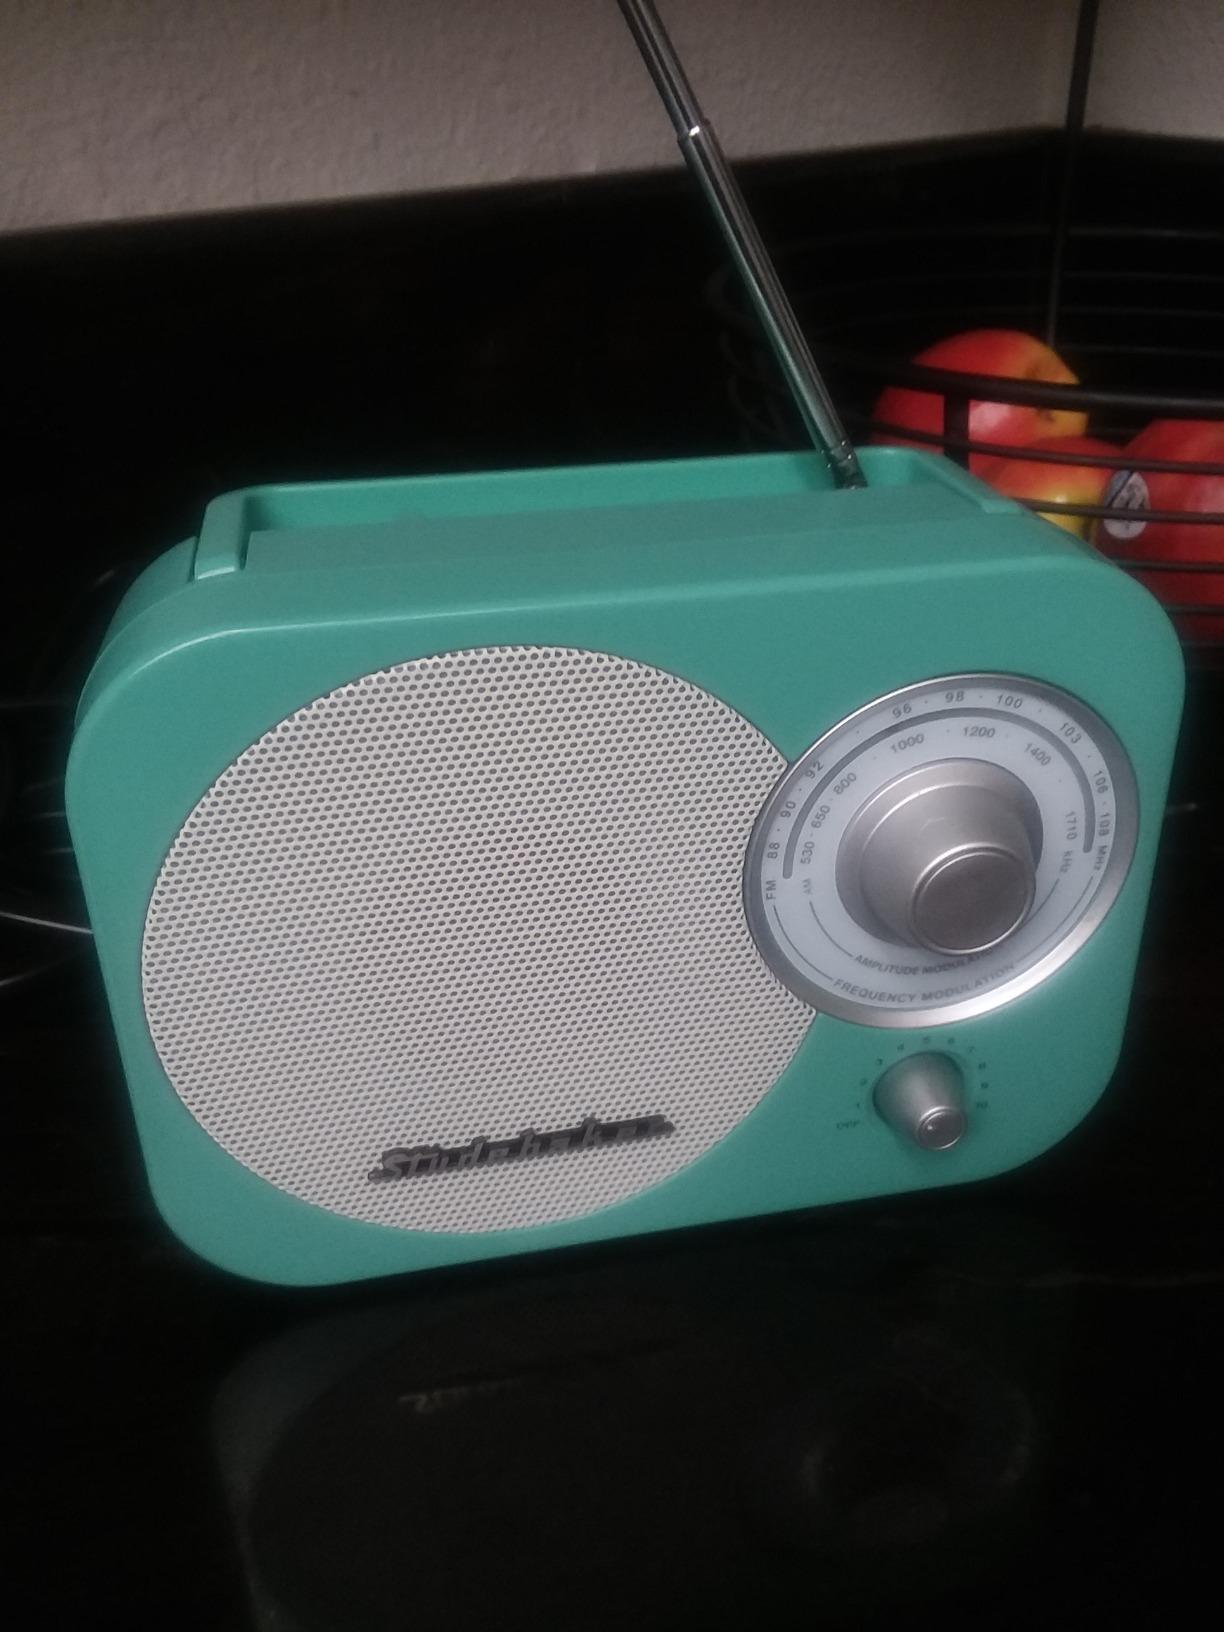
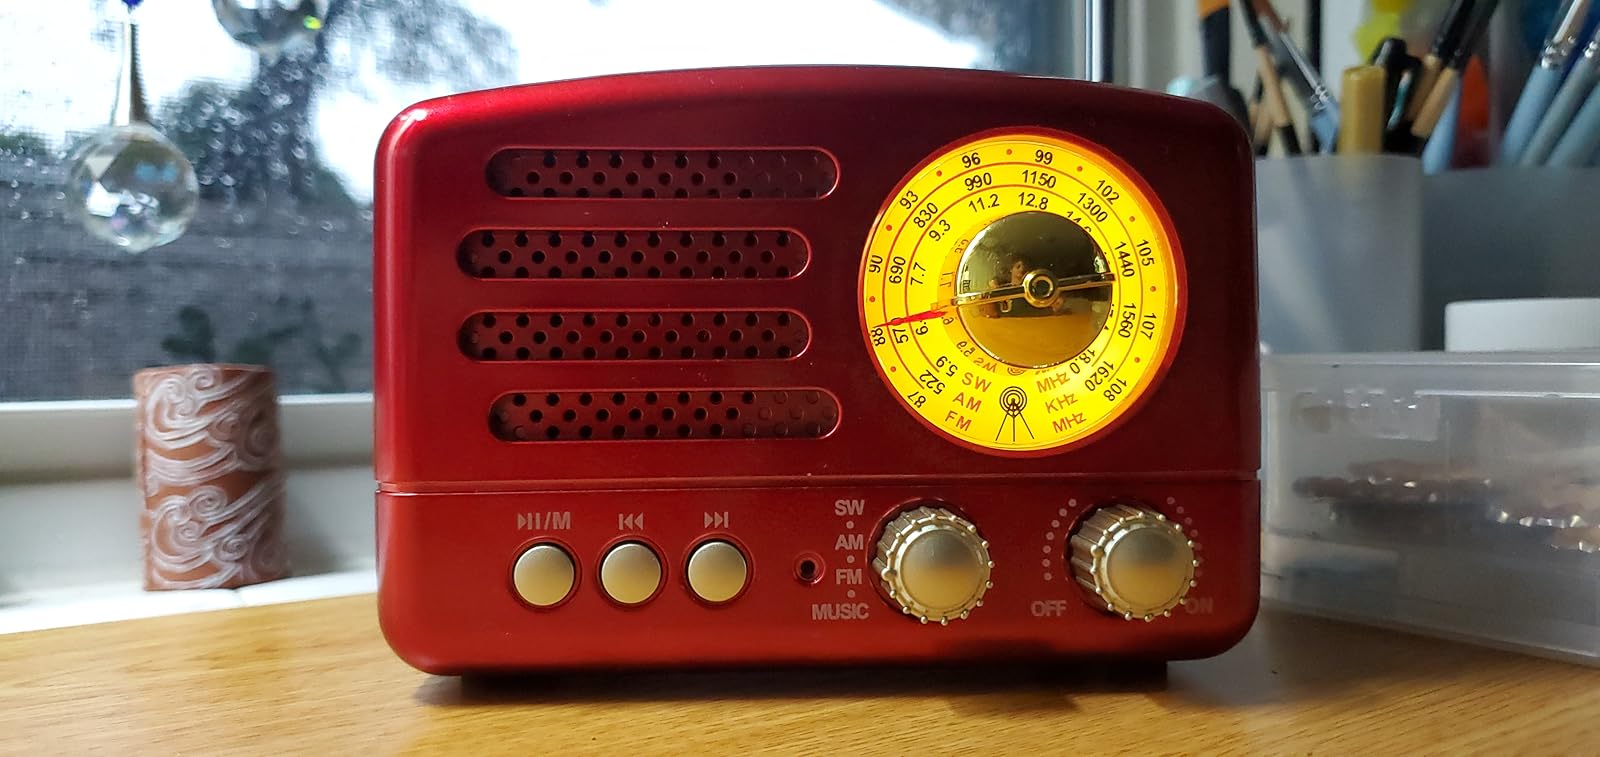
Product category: radio
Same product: no